Medieval art

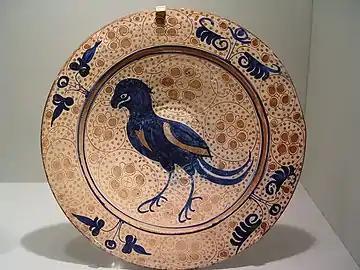
Hispano-Moresque dish, Manises, 1430-1450, Diameter: 14 in. (35.56 cm)

Islamic art during the Middle Ages falls outside the scope of this article, but it was widely imported and admired by European elites, and its influence needs mention. Islamic art covers a wide variety of media including calligraphy, illustrated manuscripts, textiles, ceramics, metalwork and glass, and refers to the art of Muslim countries in the Near East, Islamic Spain, and Northern Africa, though by no means always Muslim artists or craftsmen. Glass production, for example, remained a Jewish speciality throughout the period, and Christian art, as in Coptic Egypt continued, especially during the earlier centuries, keeping some contacts with Europe. There was an early formative stage from 600-900 and the development of regional styles from 900 onwards. Early Islamic art used mosaic artists and sculptors trained in the Byzantine and Coptic traditions. Instead of wall-paintings, Islamic art used painted tiles, from as early as 862-3 (at the Great Mosque of Kairouan in modern Tunisia), which also spread to Europe. According to John Ruskin, the Doge's Palace in Venice contains "three elements in exactly equal proportions — the Roman, the Lombard, and Arab. It is the central building of the world. ... the history of Gothic architecture is the history of the refinement and spiritualisation of Northern work under its influence".